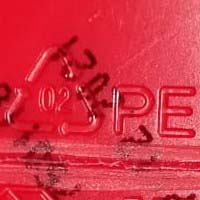
Plastic recycling code class: 2_high_density_polyethylene_PE-HD